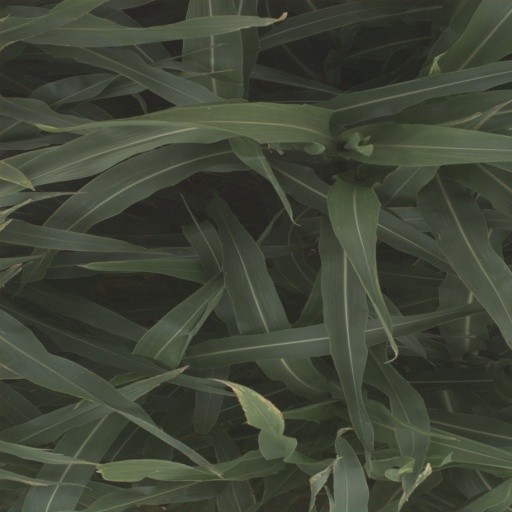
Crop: sorghum